Challenge International de Tourisme 1929

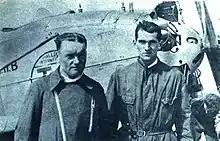
Kleps, the BH-11 pilot, pictured with his mechanic in front of the aircraft

The aircraft in the contest were popular sport planes of the late twenties years, like de Havilland Gipsy Moth (DH-60G), which was the main aircraft of the British team. These aircraft had mostly open cabs, built in low-wing, high-wing or biplane layout. Unlike in the following years, there were no aircraft built specially for a Challenge contest, only the Czech Avia BH-11B's "Antilopa" were improved by adding folding wings. All aircraft in the contest had fixed landing gear and had no wing mechanization. The most numerous were German BFW M.23b (9 aircraft) and Klemm (6 of the L.25 Ia model, including 2 in the Swiss team, and 2 of the L.26 model). BFW's and Klemms were wooden low-wing planes with open two-seater tandem cabins.